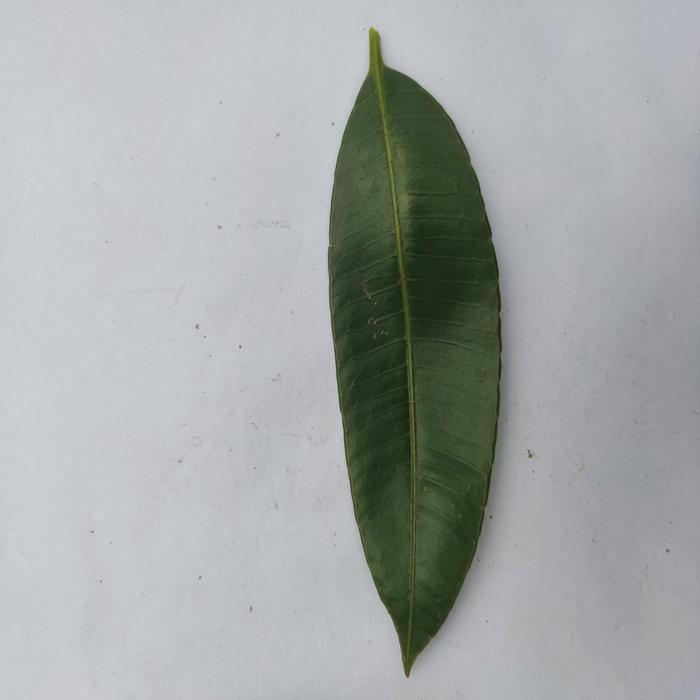
Crop: Hog Plum
Leaf condition: Heathy_Leaf